Yoga mat

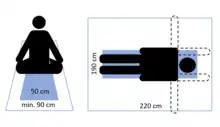
Standard rectangular yoga mats do not accommodate all possible positions within their area. Circular yoga mats, while unfamiliar, are helpful for sequences where the mat would need to be rotated through 90 degrees at intervals, and for demonstrating asanas to a class.

Some yoga practices in Scandinavia use cotton futon mats. They consist of a mattress, usually with pockets of cotton batting, sometimes with wool or polyester-cotton mixes, and a washable cover. They give good cushioning and grip. However, futons are much heavier than other mats, weighing as much as 4.7 kg.